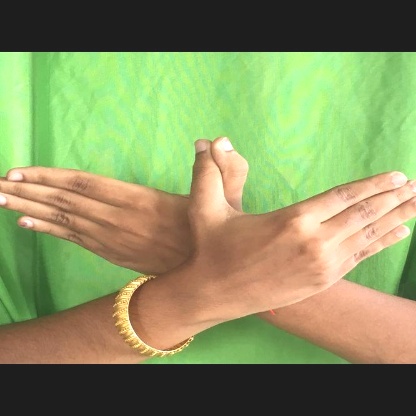
Mudra: Garuda